Krešo Golik

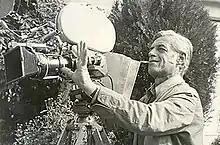
Krešo Golik on set

Krešimir "Krešo" Golik (20 May 1922 – 20 September 1996) was a Croatian film and television director and screenwriter. In a creative career spanning five decades between the late 1940s and late 1980s, Golik directed a number of critically acclaimed feature films, short subjects and television series.